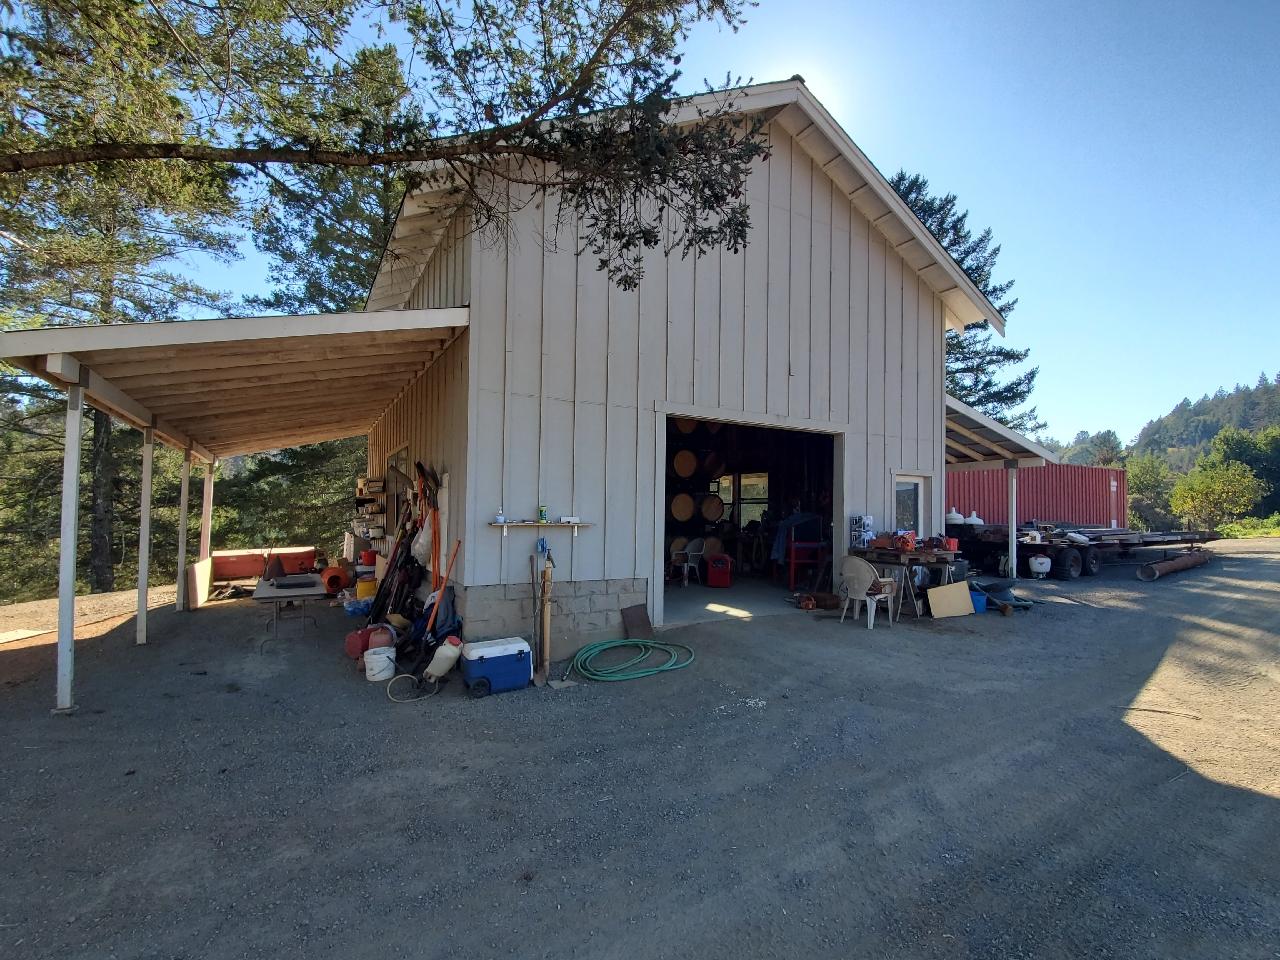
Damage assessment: no_damage